İnci Aral

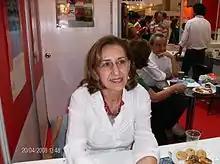

İnci Aral is a well-known Turkish writer of novels and short stories who has works published around the world. She was born in 1944 in Denizli, Turkey, a city in the southwestern part of Turkey. She currently lives in Istanbul, Turkey with her husband and two children. One of her popular stories was "Ölü Erkek Kuşlar". Her novel "Ağda Zaman" was also well acclaimed.